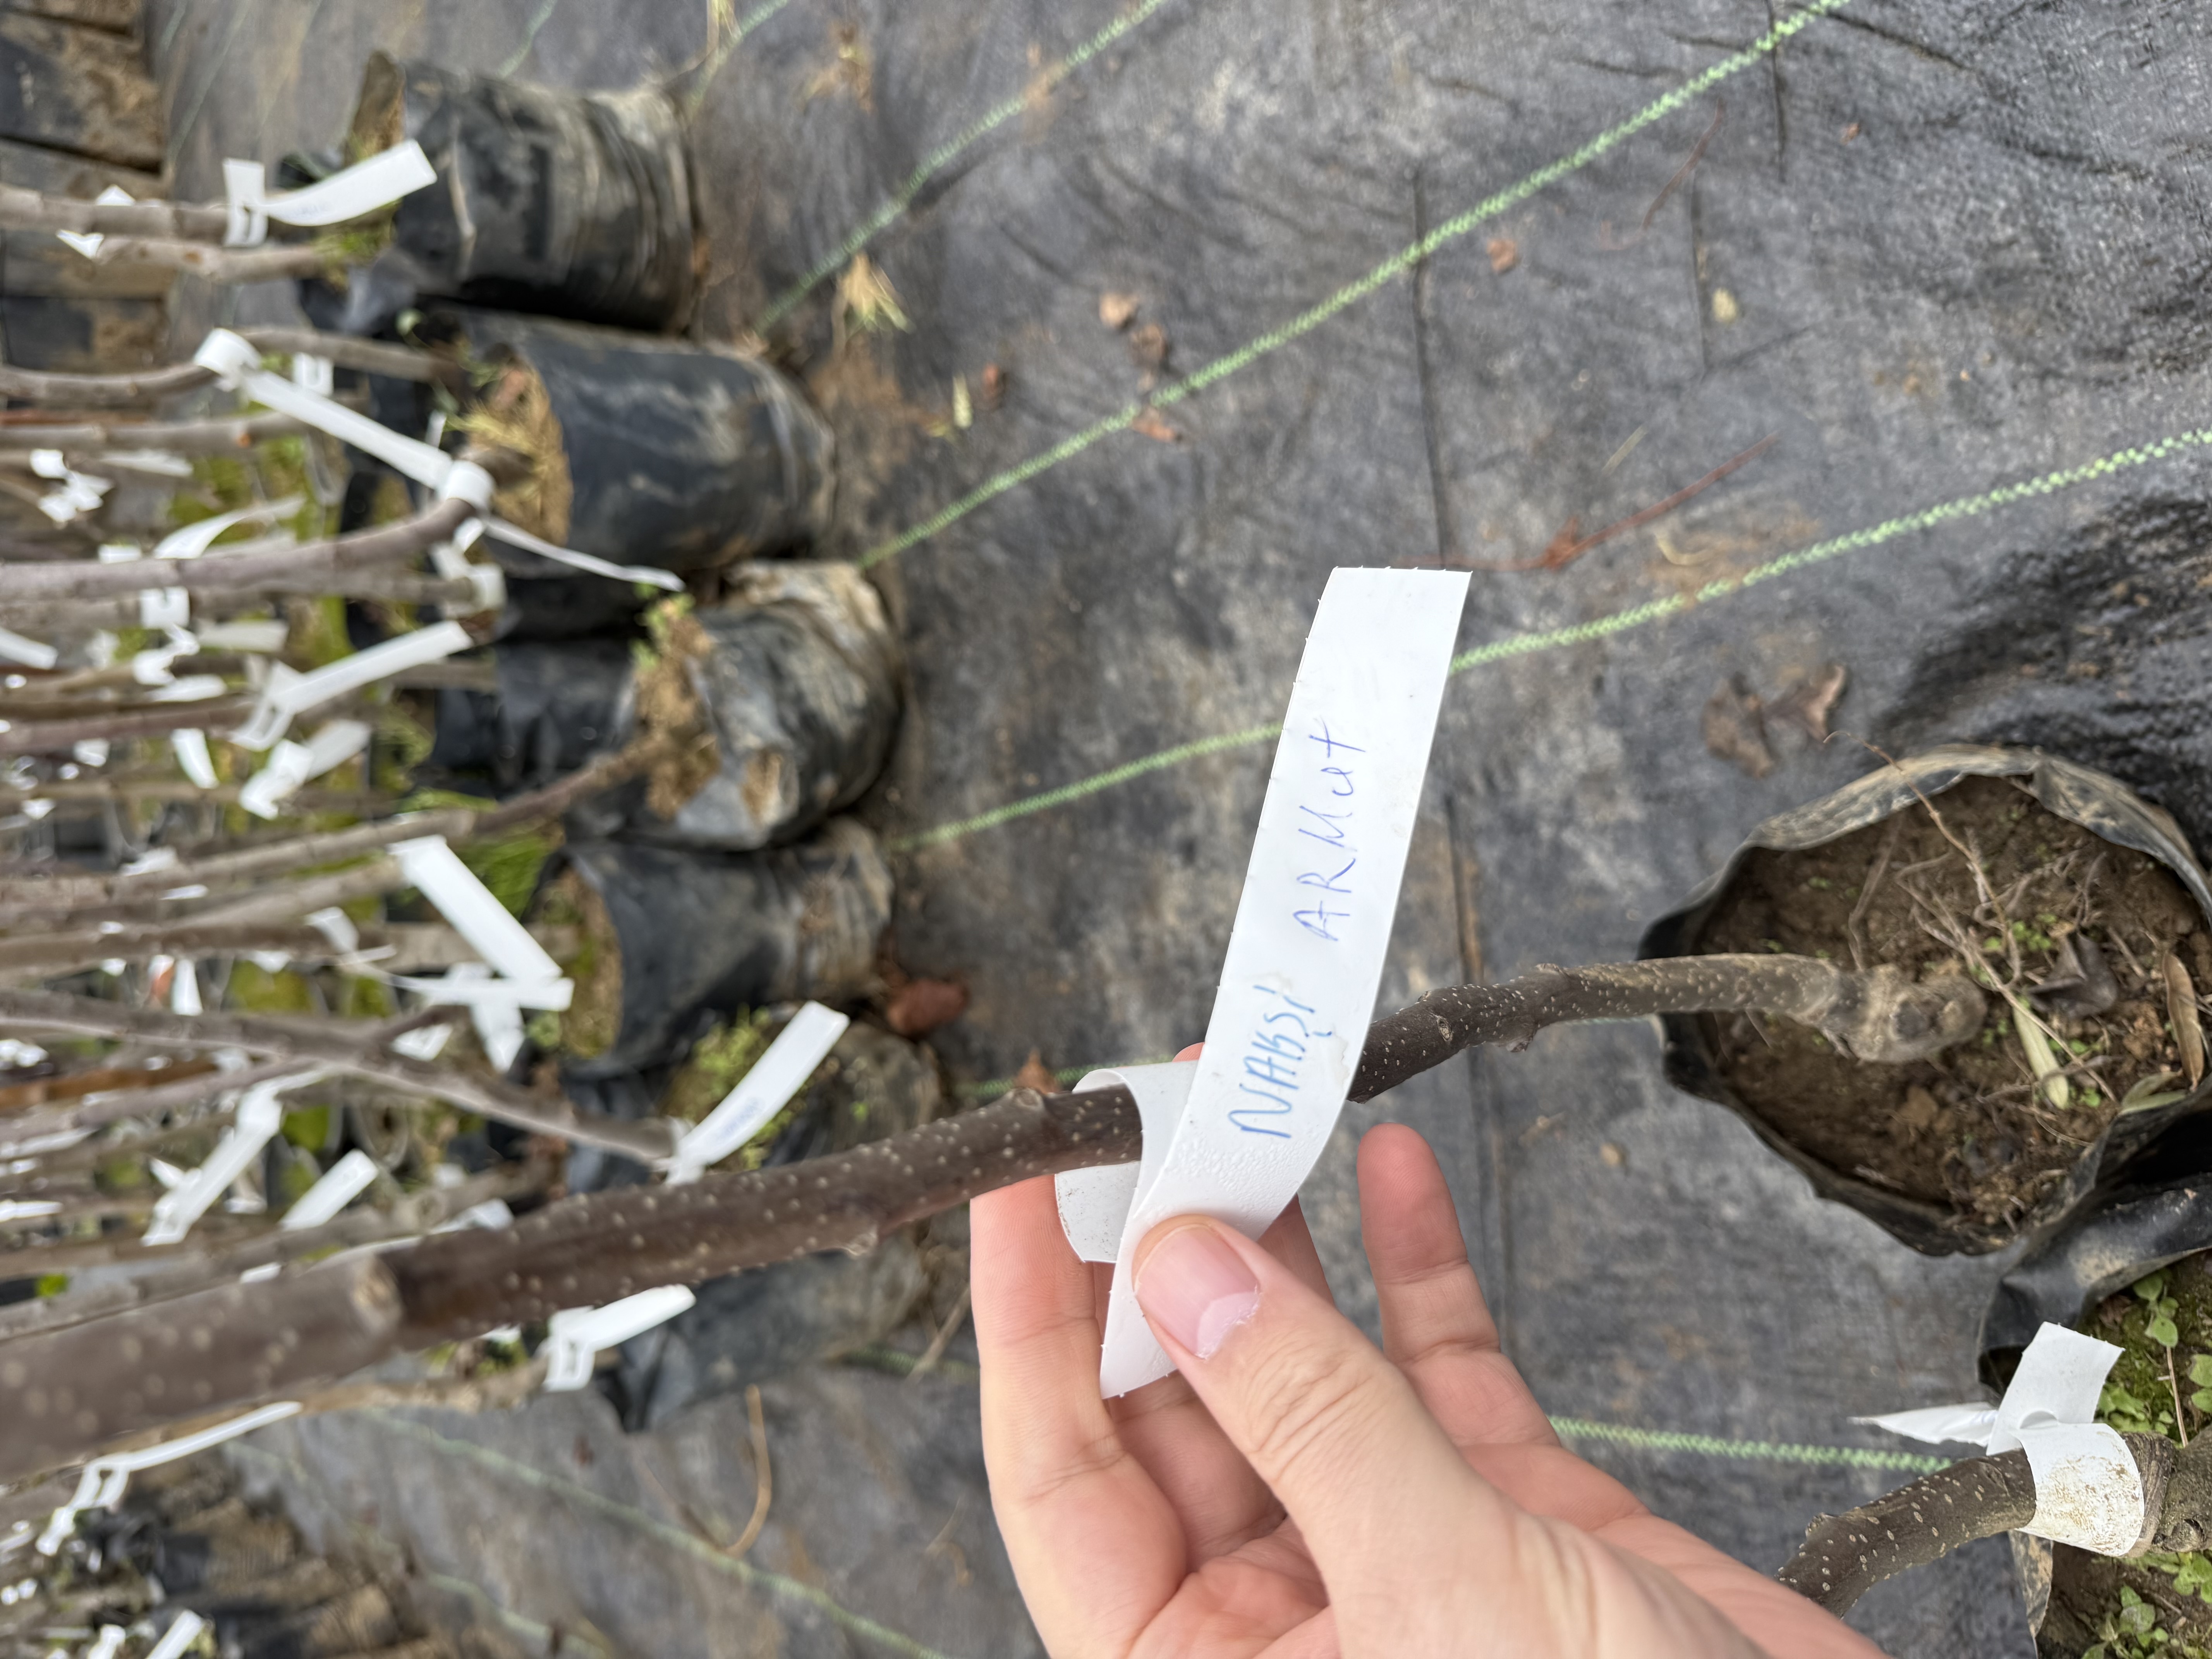
Variety: Nashi Pear